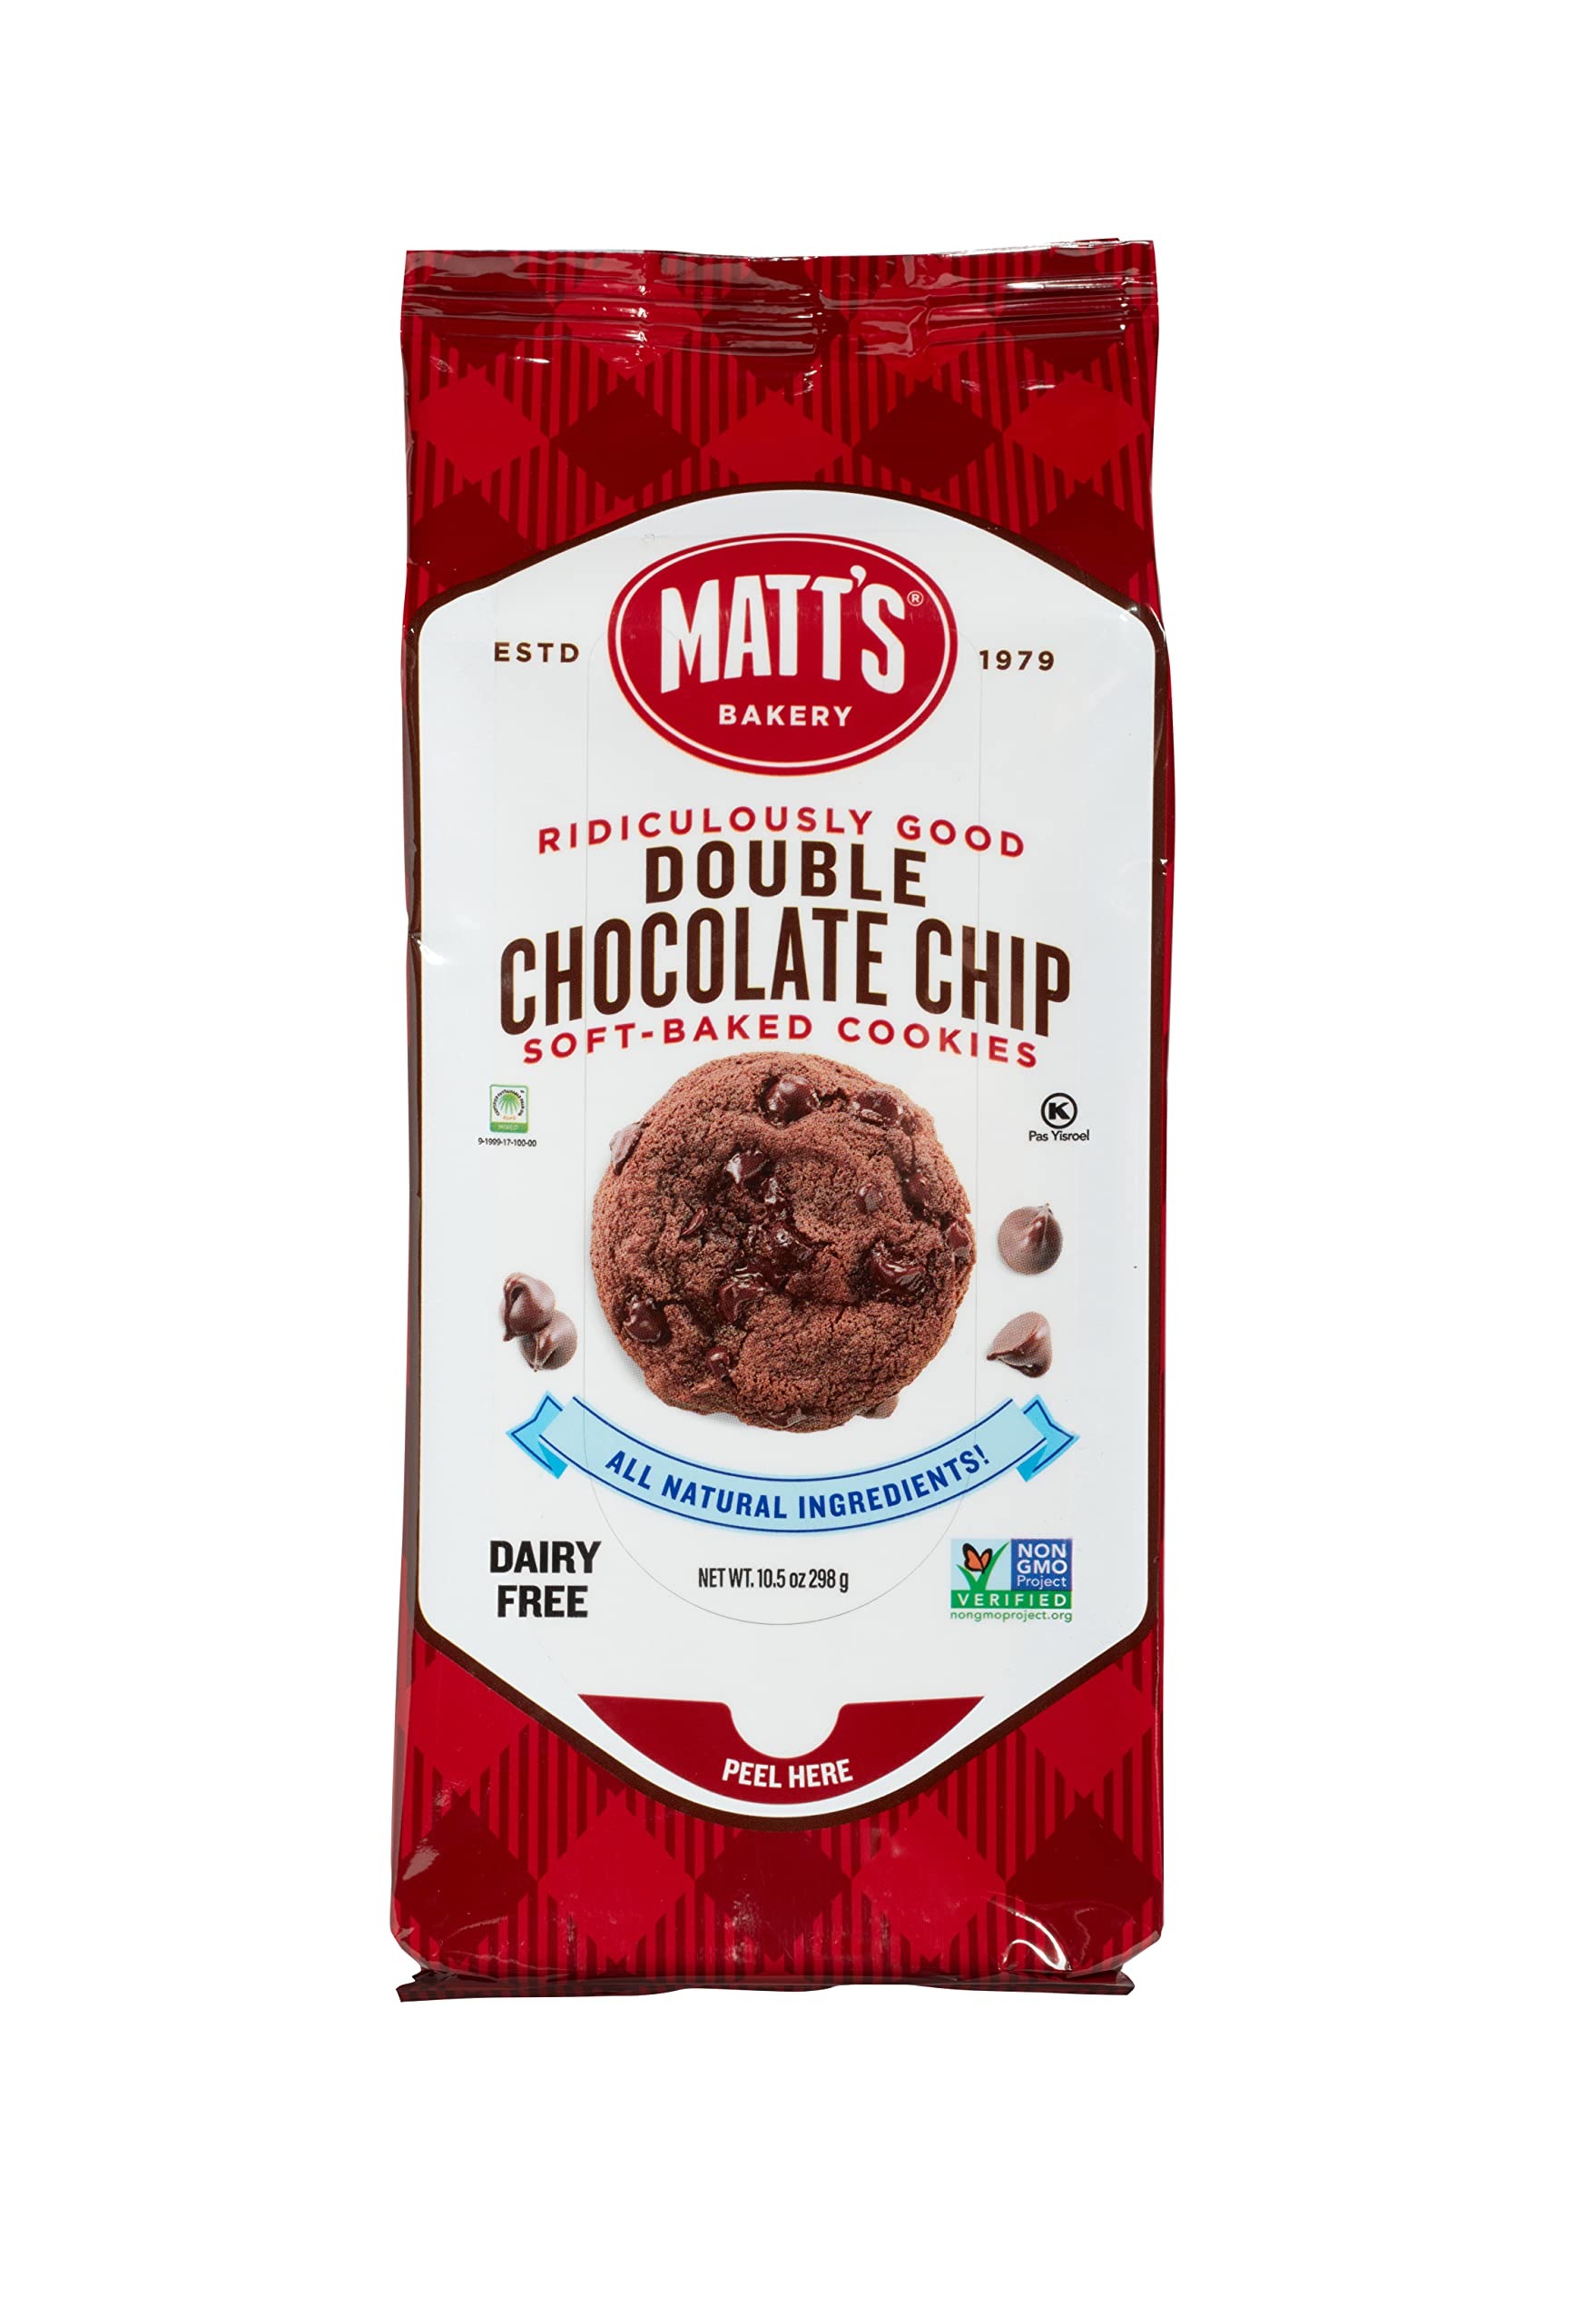
Item Name: Matt's Bakery | Double Chocolate Chip Cookies | Soft-Baked, Non-GMO, All-Natural Ingredients; Single Pack of Cookies (10.5oz) (Double Chocolate Chip)
Bullet Point 1: RICH, CHOCOLATEY & DECADENT! We’ve combined our real semisweet chocolate chips with minimally processed, natural cocoa for a super indulgent treat.
Bullet Point 2: THE REAL STUFF - We start with all-natural ingredients just like you’d find at home. We have been using real ingredients since the very beginning. Next, we bake the cookies with care in ovens that, for over 30 years, have delivered a perfectly soft texture.
Bullet Point 3: BACK TO BASICS - Since 1979, our mission has always been to make the best tasting cookie around. That’s why we do things a little bit different than the big guys. Non-GMO and Kosher Pas Yisroel we, like you, care about what we put in our bodies.
Bullet Point 4: TASTE THE DIFFERENCE - When you read our ingredient list, you can pronounce everything on it. Compare our ingredients vs. the big guys and you’ll see a big difference. But taste our cookies next to theirs and the difference will be deliciously clear. Matt’s cookies are better tasting, naturally.
Bullet Point 5: FROM THE HOME AND HEART - Every single one of our cookies is baked daily in small batches in Wheeling, Illinois to ensure that our promise of no artificial anything is achieved. No factory floors or conveyor belts here, just sweet treats from our home to yours.
Value: 10.5
Unit: Ounce

Price: 7.19